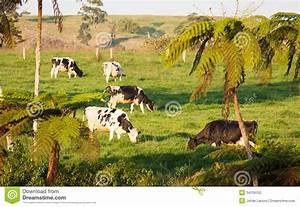
Label: mucca